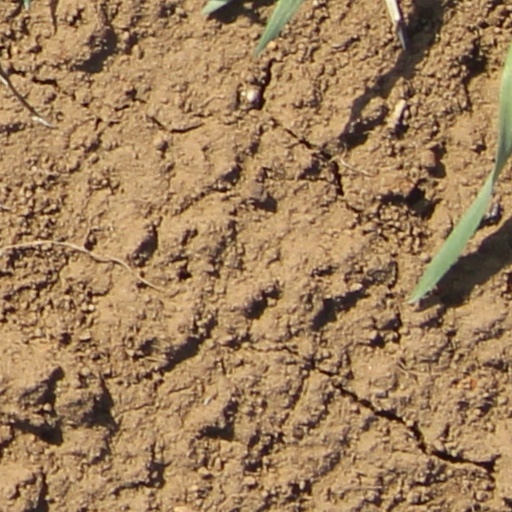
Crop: wheat